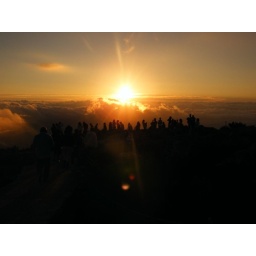
Sunset off table mountain in a cloud